Cornish dialect

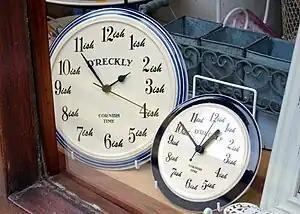
"" on souvenir clocks in Cornwall (meaning at some point in the future; soon, but not immediately; like "", but less urgent)

Large-scale 19th and 20th century emigrations of Cornish people meant that substantial populations of Anglo-Cornish speakers were established in parts of North America, Australia, and South Africa. This Cornish diaspora has continued to use Anglo-Cornish, and certain phrases and terms have moved into common parlance in some of those countries.